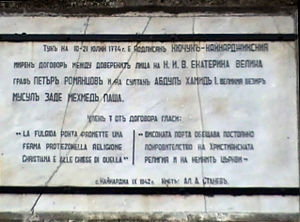
Küçük Kaynarca-traktaten
Mindetavle på stedet, hvor traktaten blev undertegnet
Küçük Kaynarca-traktaten var en fredsaftale mellem Det russiske kejserdømme og Det osmanniske rige. Den blev undertegnet den 21. juli 1774 og afsluttede den russisk-tyrkiske krig. Traktaten blev indgået i landsbyen Küçük Kaynarca i det nordlige Bulgarien, 23 km sydøst for Silistra. Traktaten bidrog til et fremme Ruslands stærke stilling i det sydøstlige Europa.